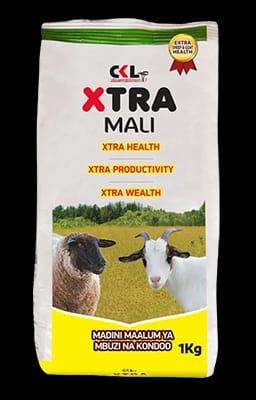
Kifungashio maalumu cha plastiki kilichochapishwa picha ya mnyama mfano wa kondoo na mbuzi na maneno yasomekayo "madini maalumu ya mbuzi na kondoo", ikiashiria nikifungashio kilichohifadhi dawa za wanyama.